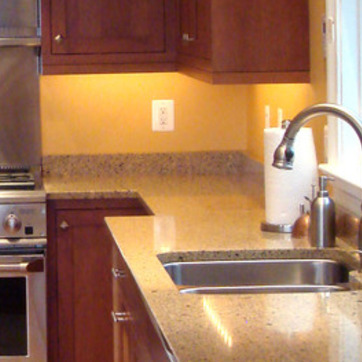
Material: polishedstone